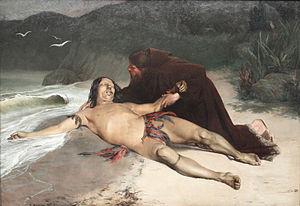
Les Tamoios était un peuple indigène aujourd'hui disparu, dont la langue appartenait au groupe linguistique tupi. Ils habitaient au Brésil, sur le côte des états actuels de São Paulo et Rio de Janeiro.